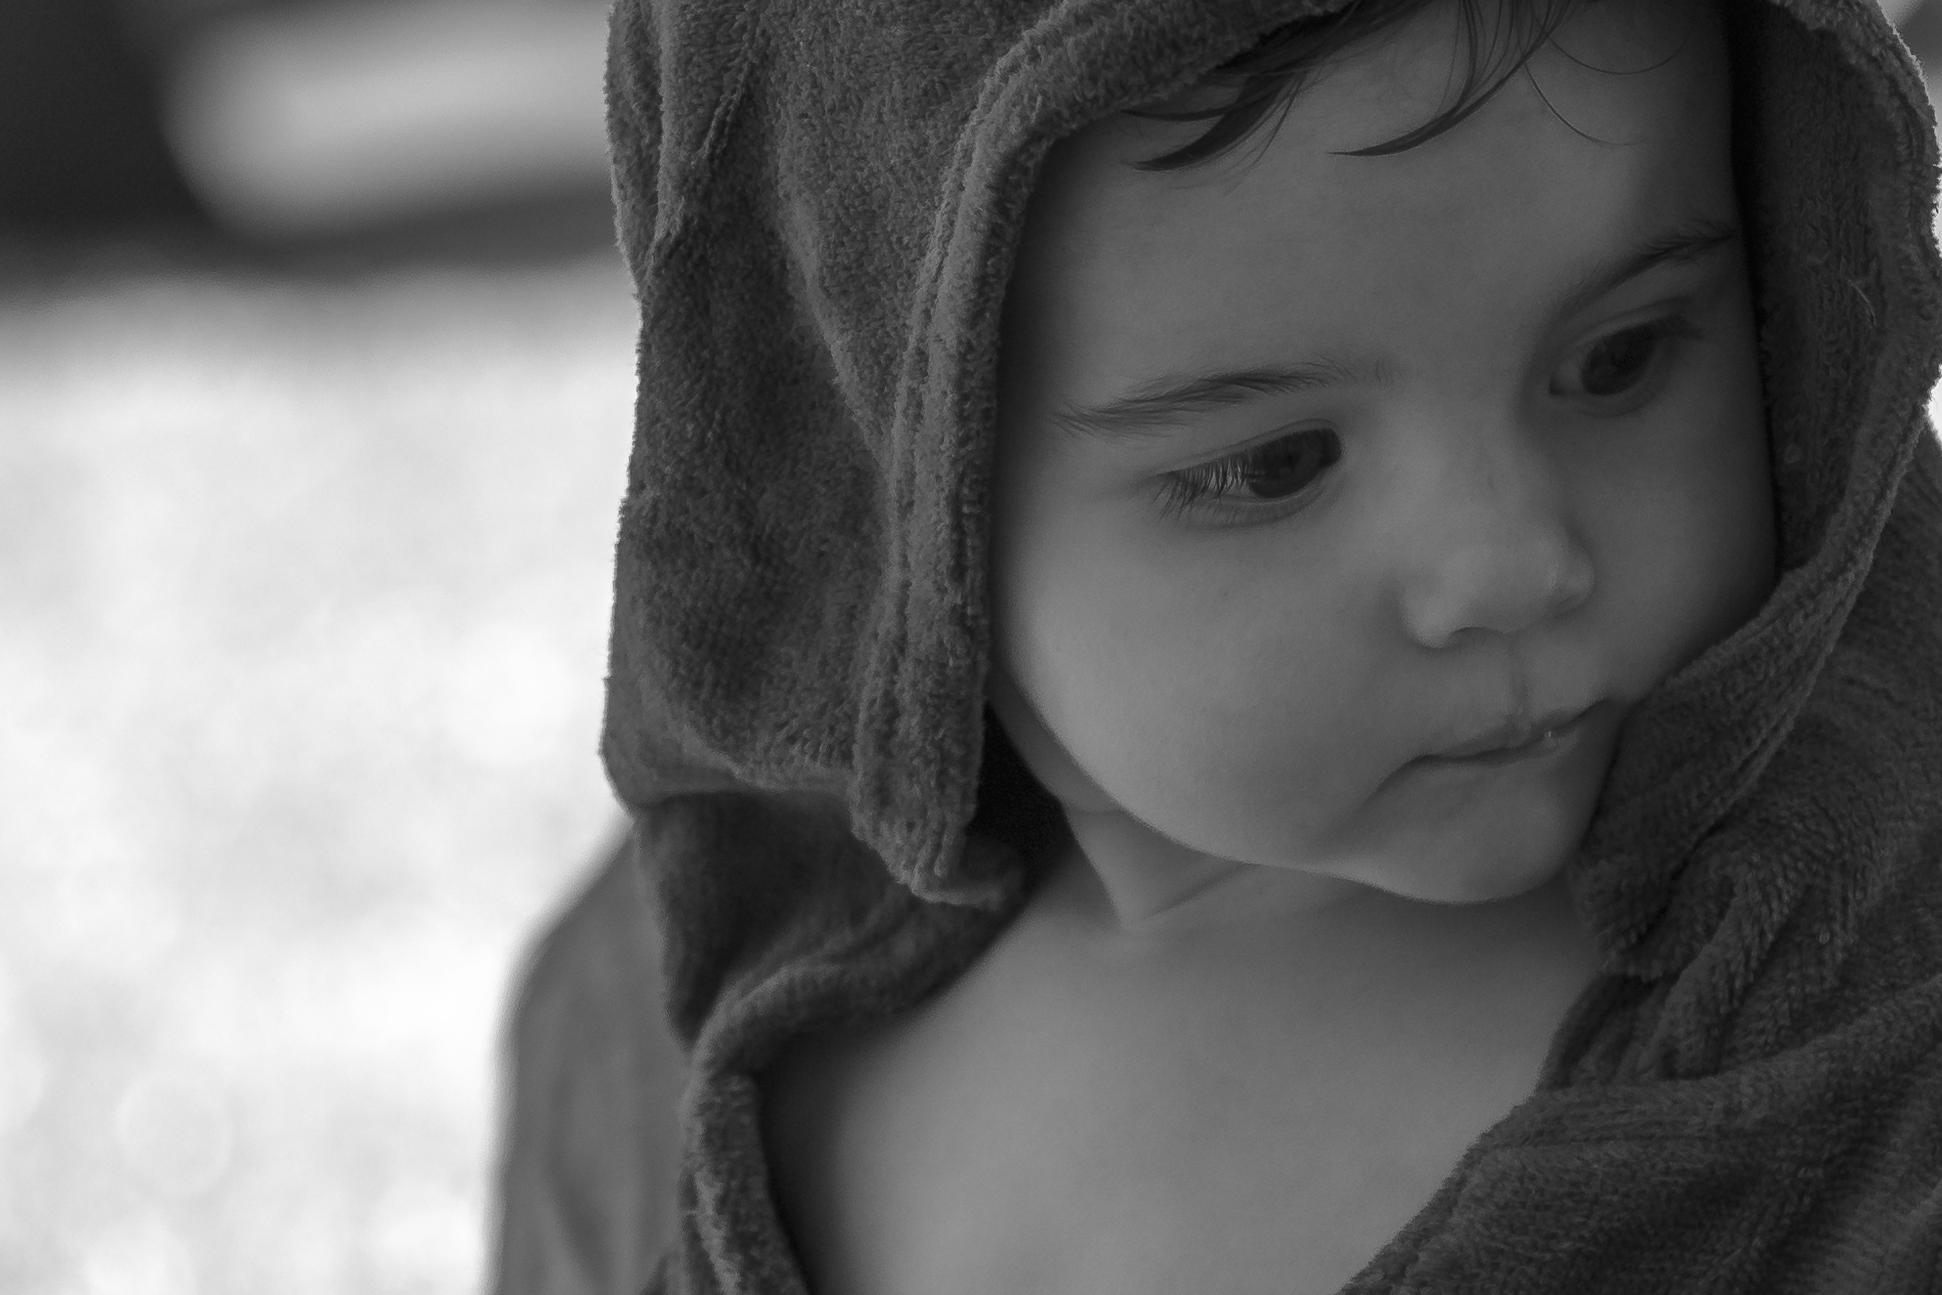
person, black and white, girl, white, photography, portrait, model, child, nikon, black, monochrome, facial expression, smile, close up, face, infant, eye, head, photograph, skin, beauty, organ, nikkor, d750, emotion, monochrome photography, portrait photography, human positions